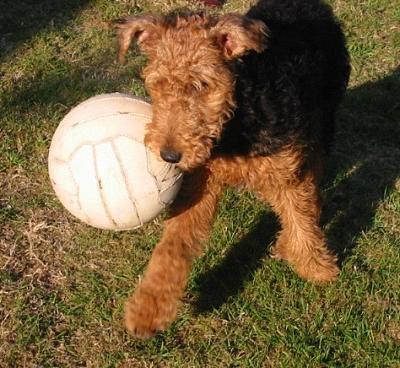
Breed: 200-n000008-Airedale